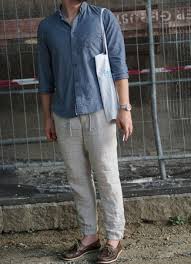
Label: Boat